Yo-kai Watch: Enma Daiō to Itsutsu no Monogatari da Nyan!

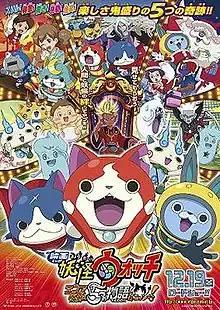
Poster

Yo-kai Watch: Enma Daiō to Itsutsu no Monogatari da Nyan! is a 2015 Japanese animated fantasy adventure film directed by and . It is the second film in the "Yo-kai Watch" film series, following the 2014 film "". It was released on December 19, 2015. It was followed by "", which released on December 17, 2016.